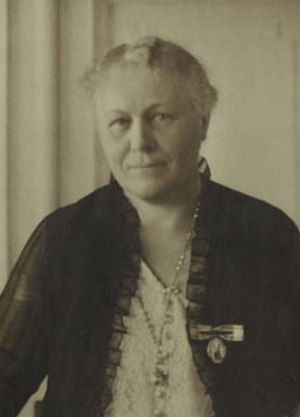
Marie Hjelmer
Fanny Marie Annette Hjelmer, født Raaschou var en dansk kvindesagsforkæmper og politiker. I 1918 blev hun en af de 5 første kvinder indvalgt i Landstinget.